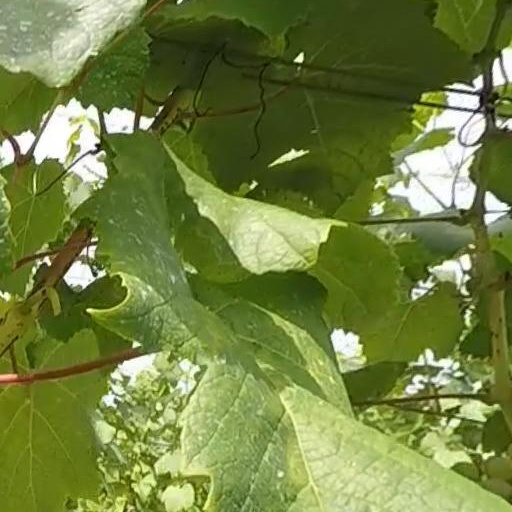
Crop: grape